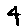
Label: 4